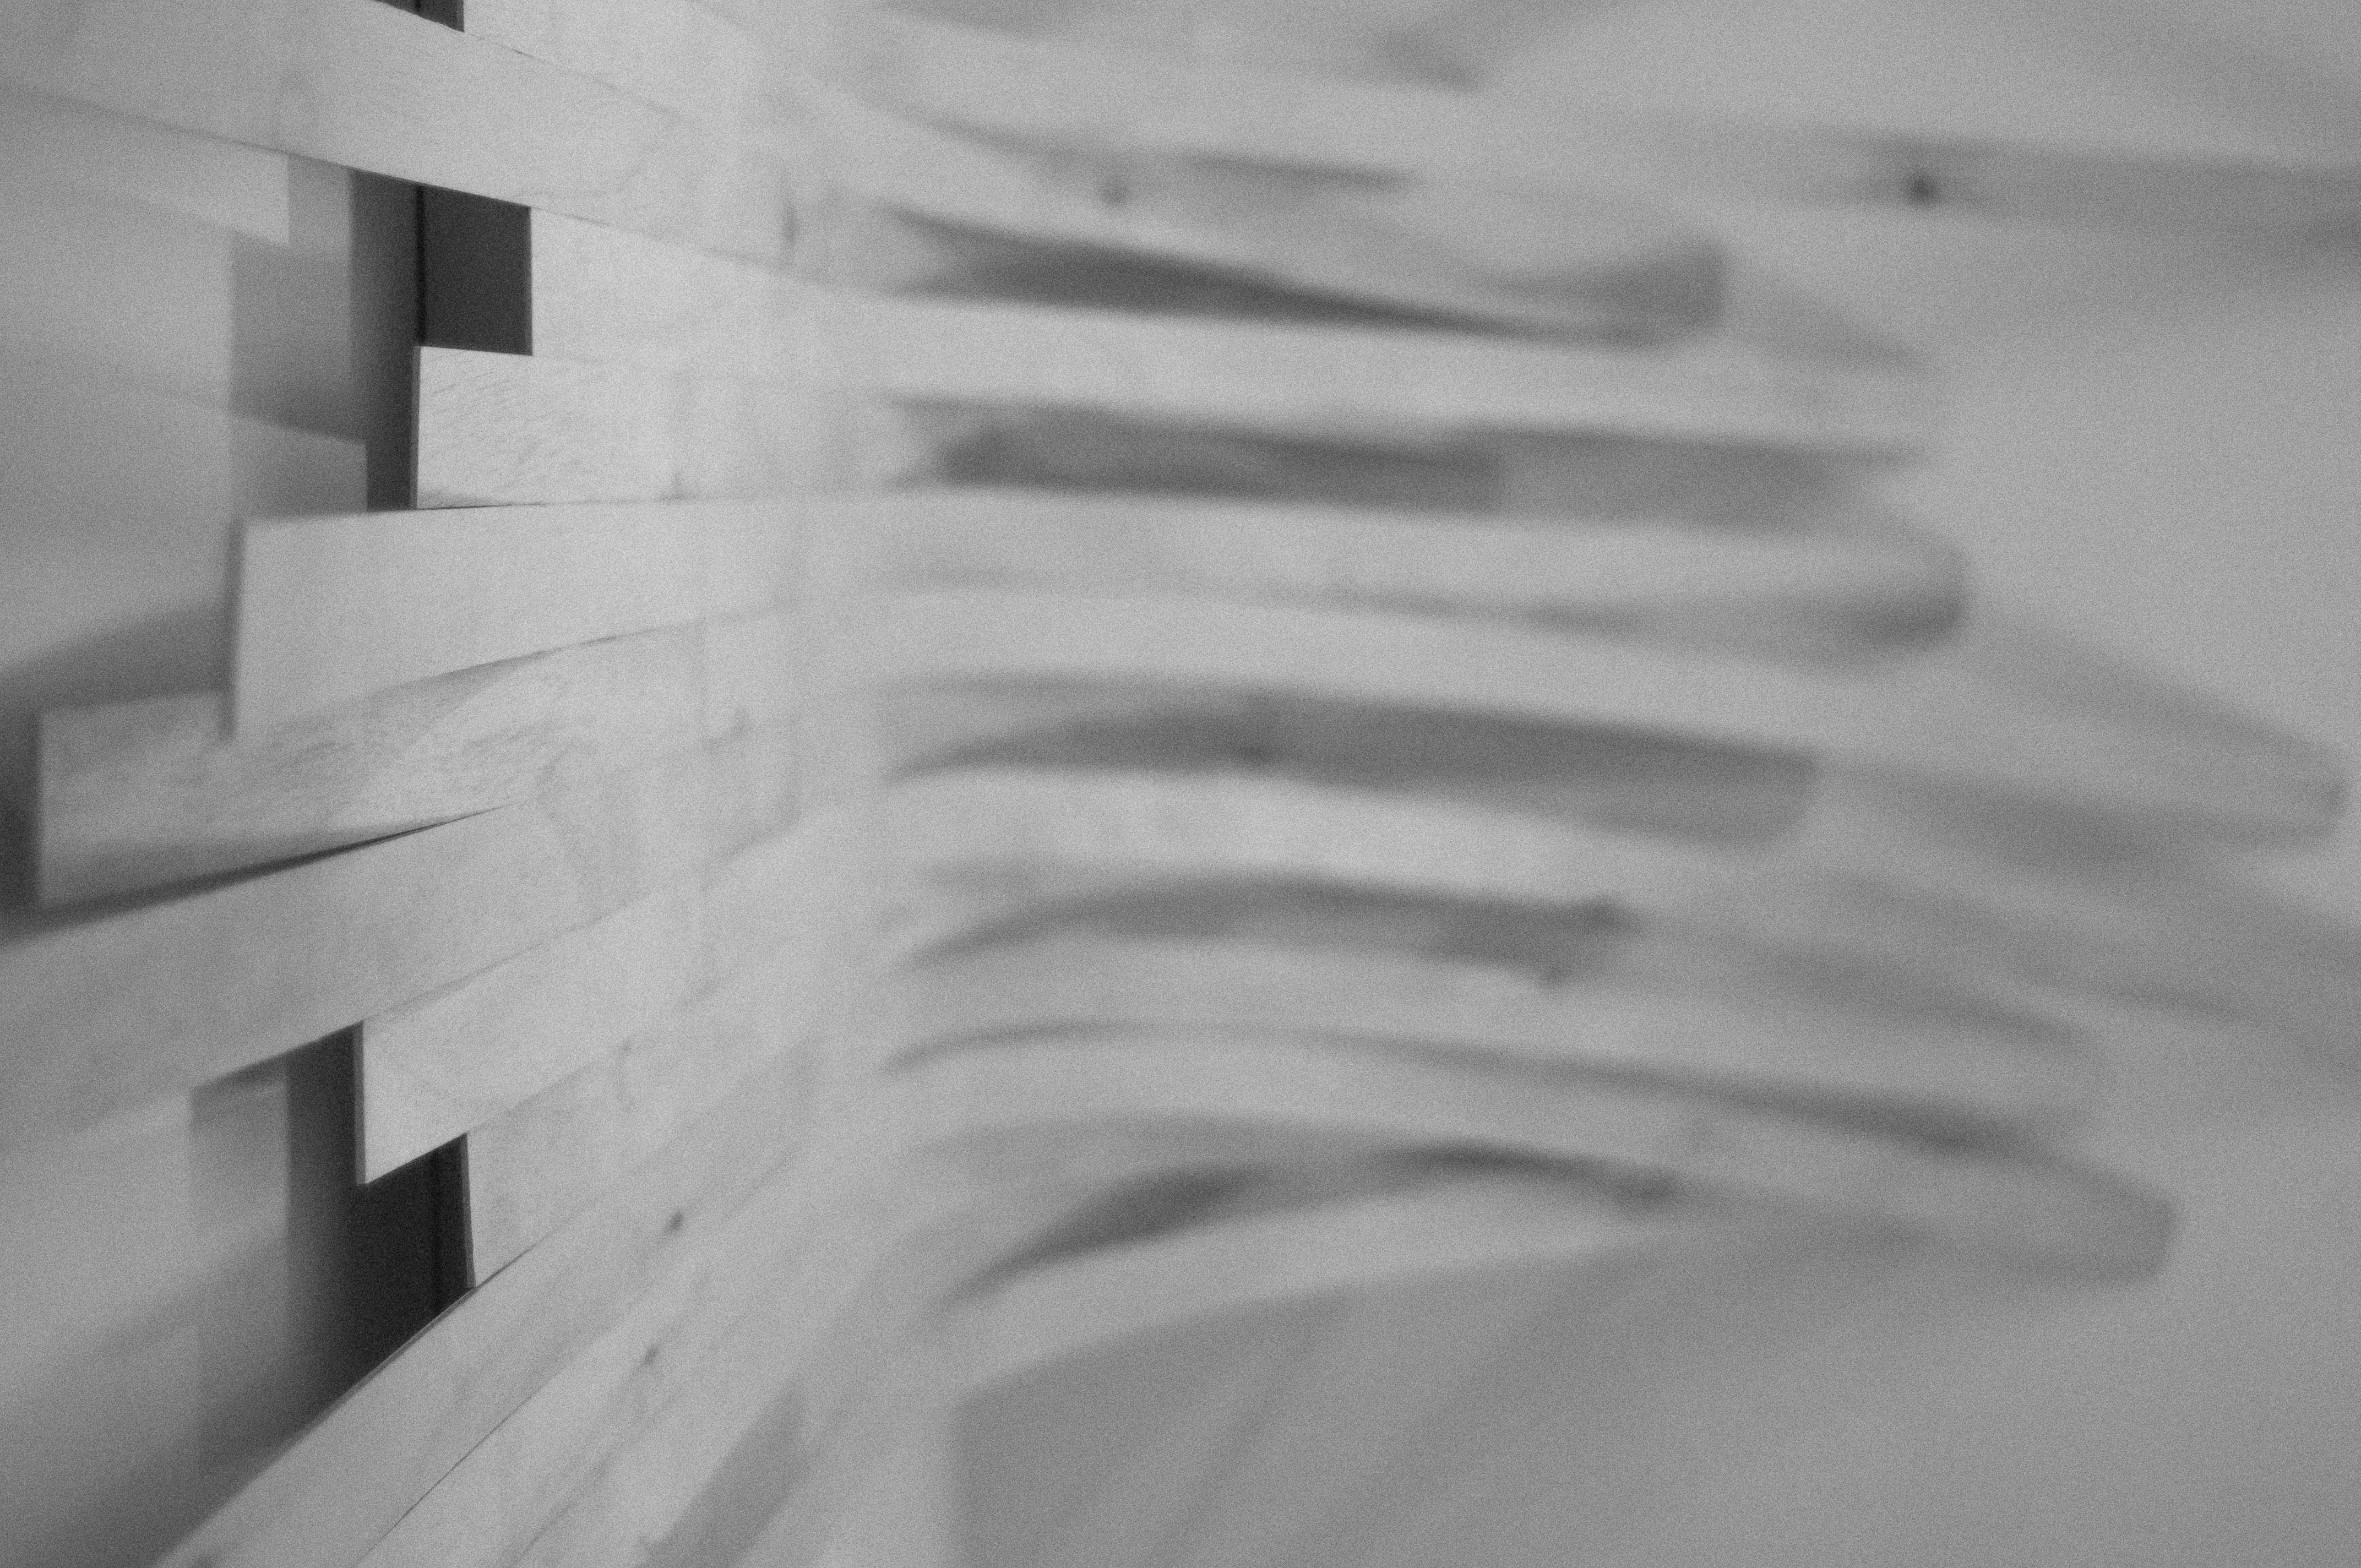
light, black and white, wood, white, floor, ceiling, line, black, monochrome, interior design, drawing, design, symmetry, monochrome photography